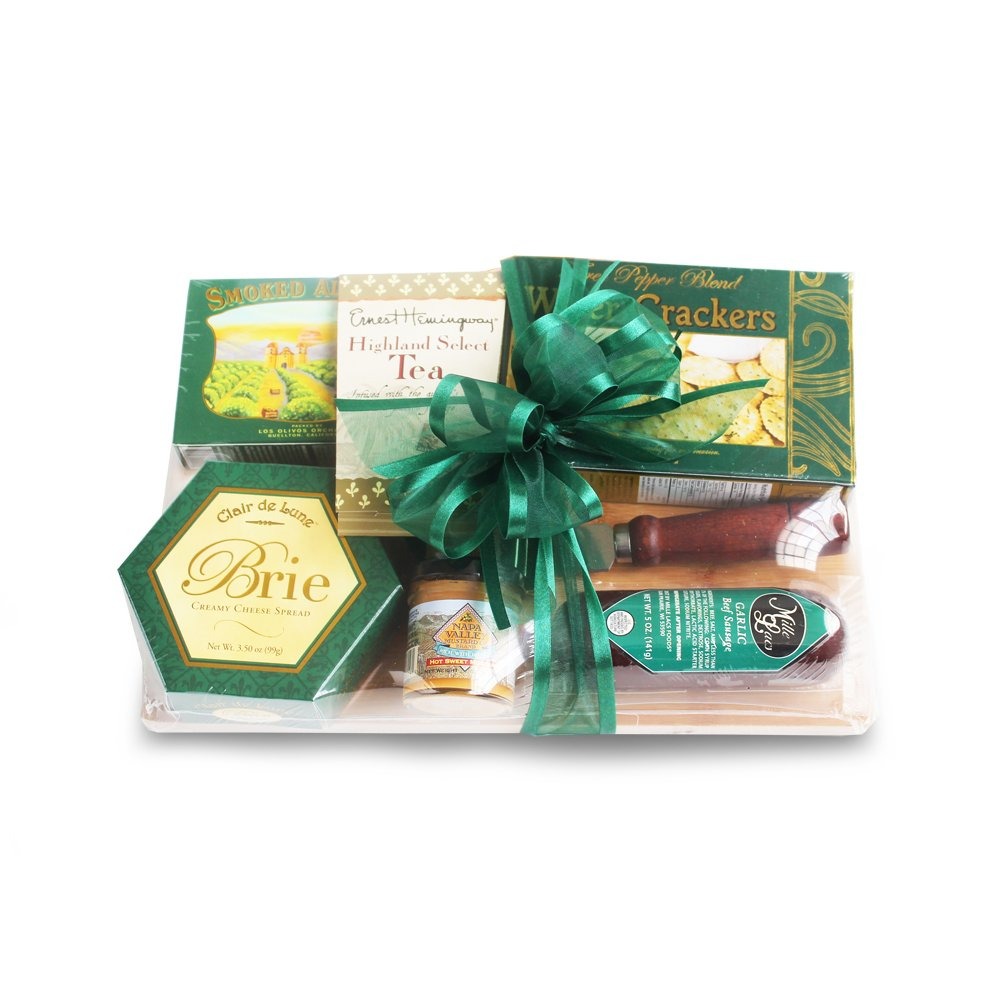
Item Name: California Delicious Gourmet Cheeseboard Gift, 8 piece set
Bullet Point 1: A keepsake cutting board comes loaded with Hors d'oeuvres, including cheese & crackers, savory sausage, and sweet chocolates
Bullet Point 2: A perfect gift for a birthday, Holiday, or housewarming
Bullet Point 3: A fantastic spread of meat, cheese, and sweets- along with a cheese knife and cutting board they can keep!
Bullet Point 4: This gourmet meat and cheese assortment is a delectable gift loaded with savory delights
Value: 8.0
Unit: Count

Price: 47.98